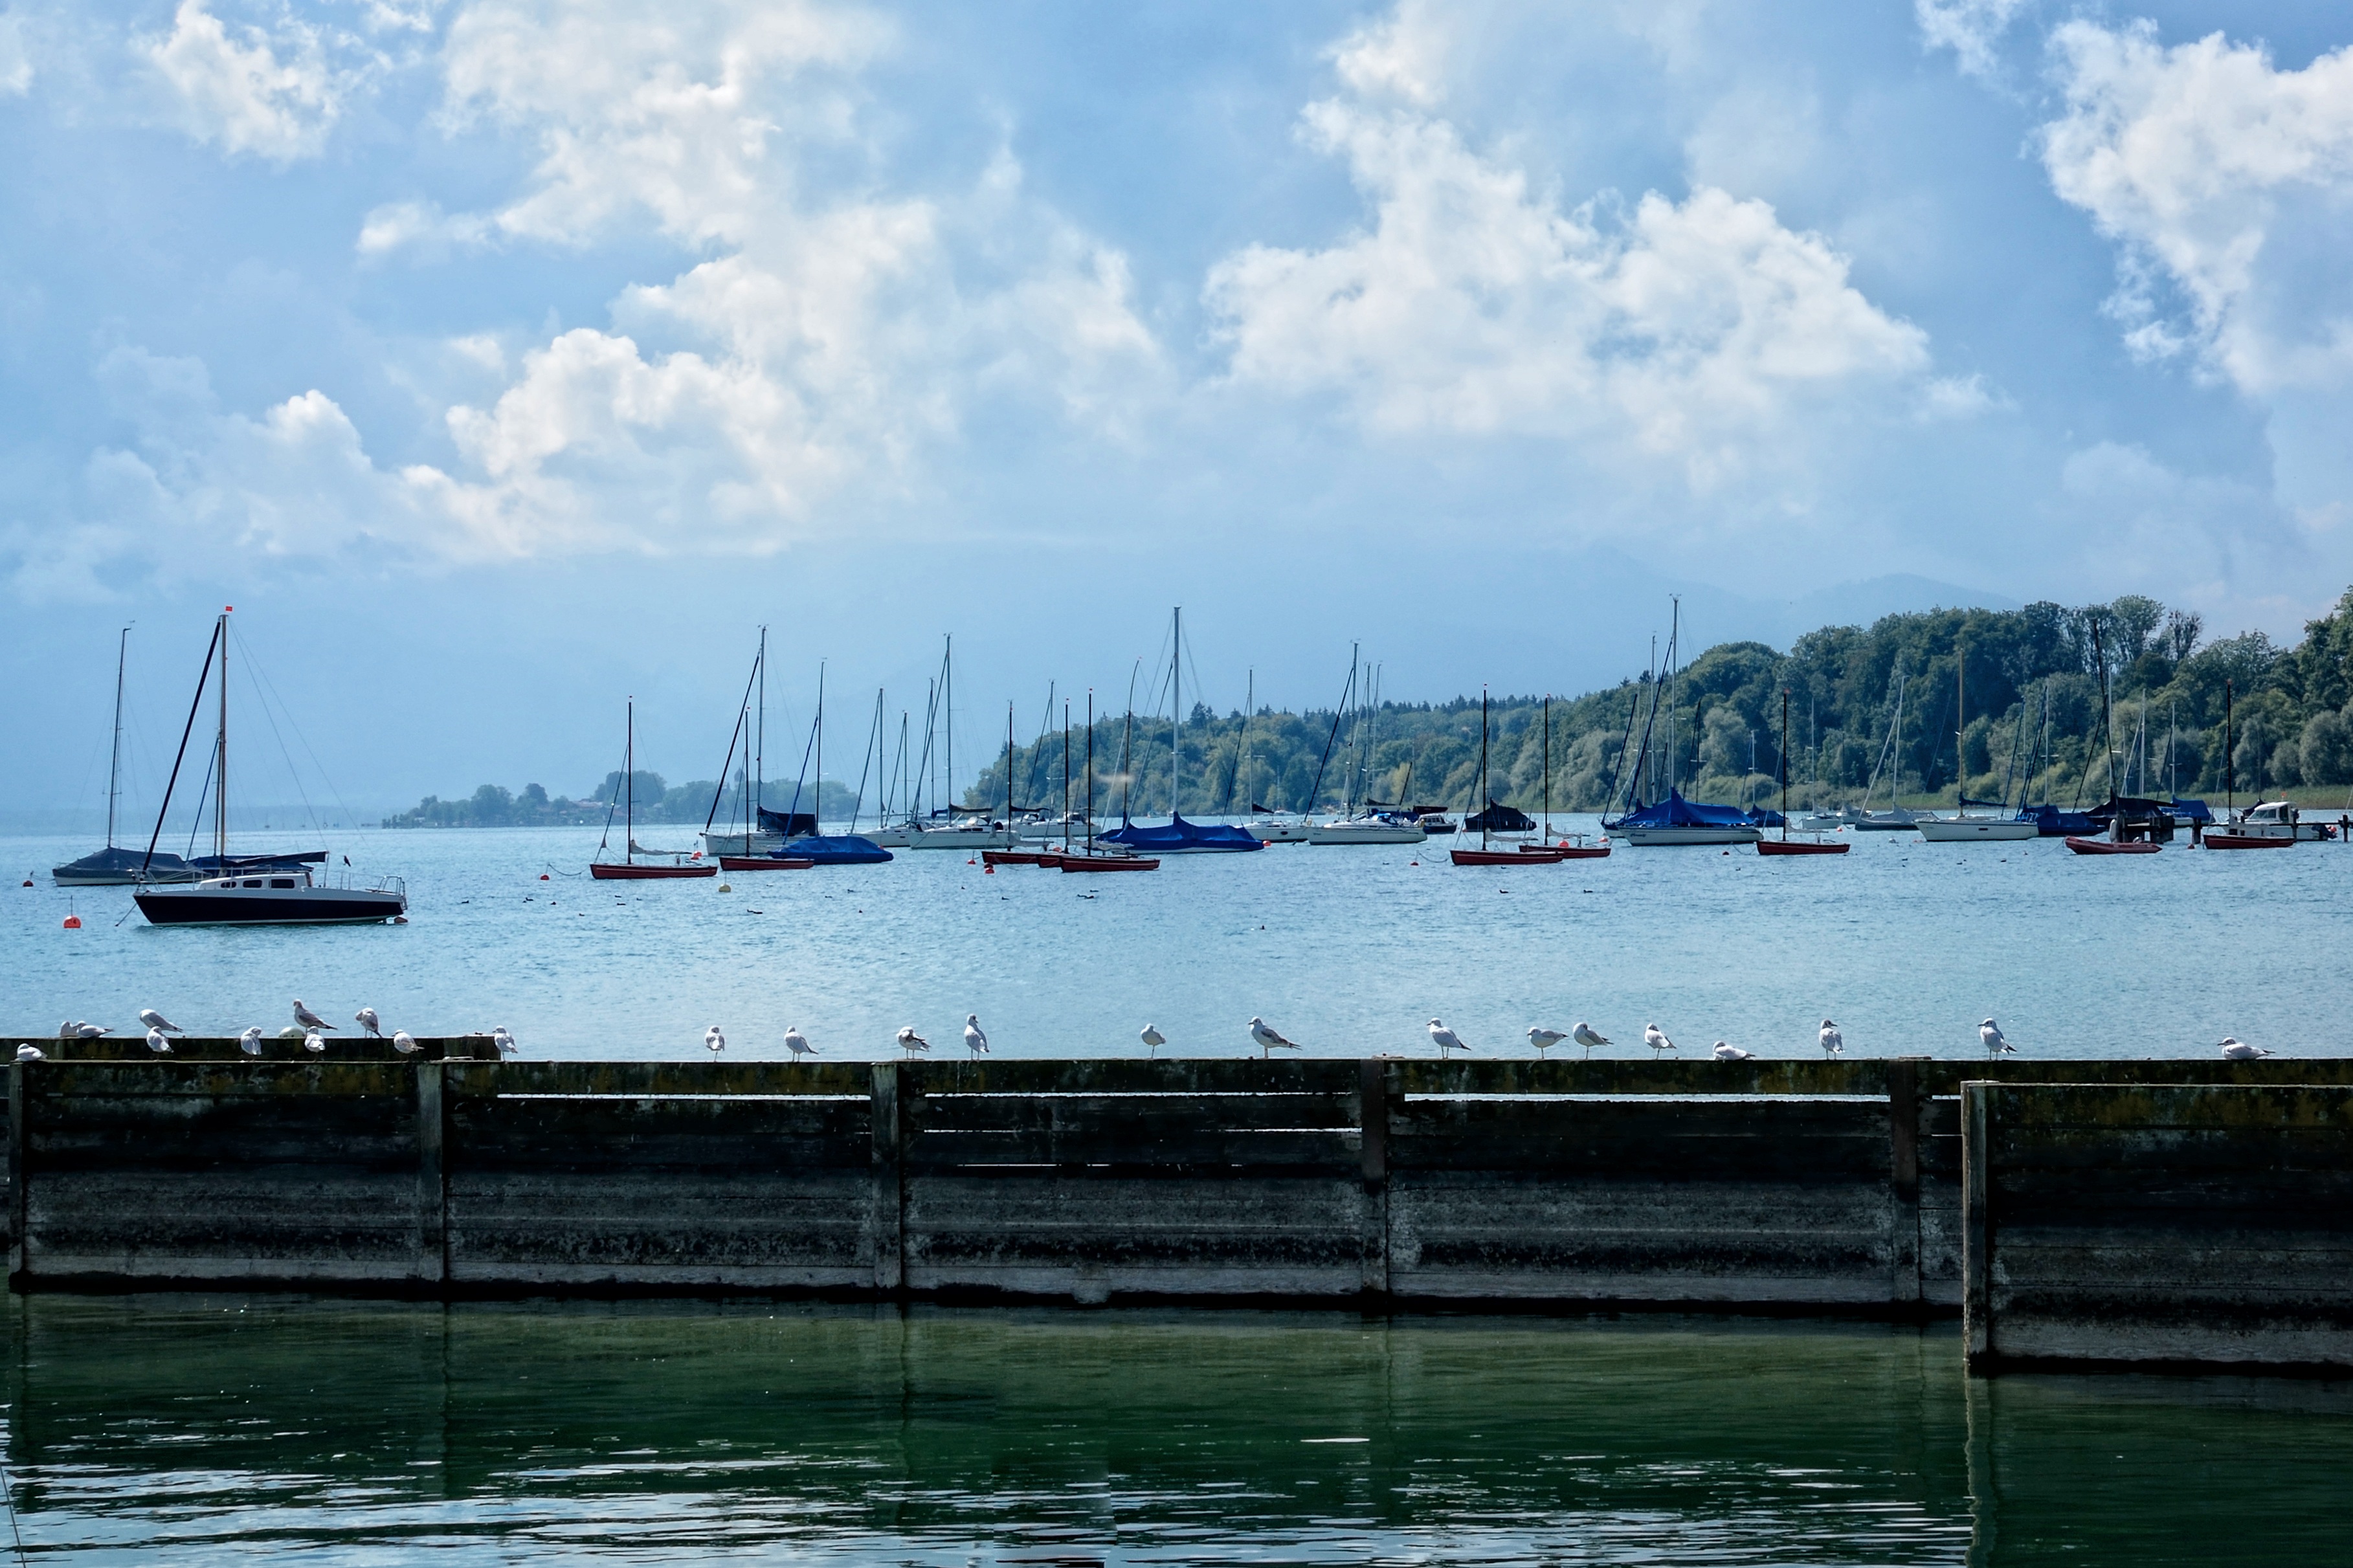
landscape, sea, coast, water, nature, ocean, dock, sky, boat, shore, lake, reflection, vehicle, sailing, peaceful, bay, harbor, blue, marina, rest, port, leisure, sailboat, clouds, boating, boats, sail, anchor, still, sailing vessel, quiet, maritime, anchorage, masts, watercraft, idyll, relaxed, recovery, sailing boats, concerns, upper bavaria, chiemsee, boat masts